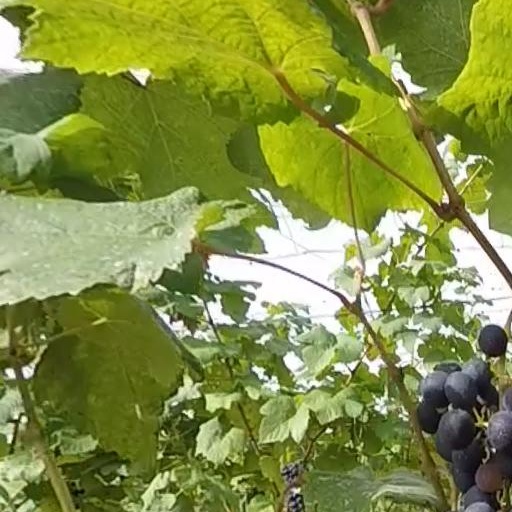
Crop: grape